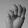
ASL letter: M